Swan Islands, Honduras

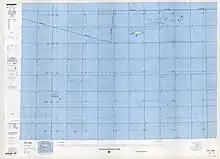
Map including the Swan Islands (DMA, 1977)

The Swan Islands lie within the exclusive economic zone of Honduras and belong to the Islas de la Bahía department of Honduras. They consist of three islands: